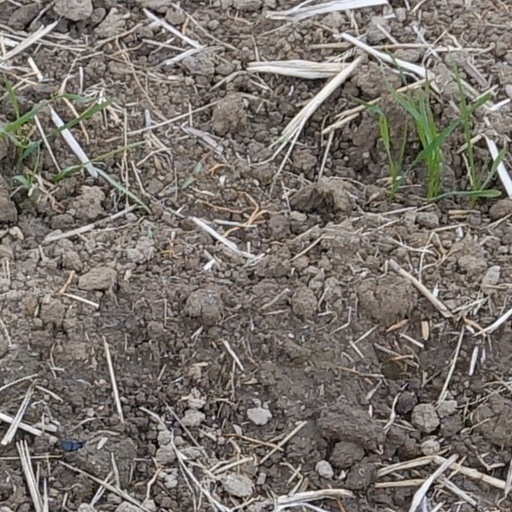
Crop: wheat